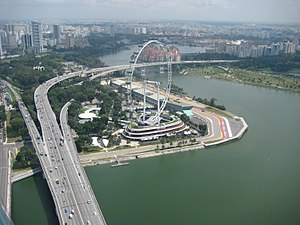
Marina Bay Street Circuit / Banen
Start- og målområdet ses bagved pariserhjulet Singapore Flyer.
Marina Bay Street Circuit er en gade motorsportsbane ved Marina Bay i centrum af Singapore. Banen har siden åbningen i 2008, lagt asfalt til Formel 1-løbet Singapores Grand Prix.